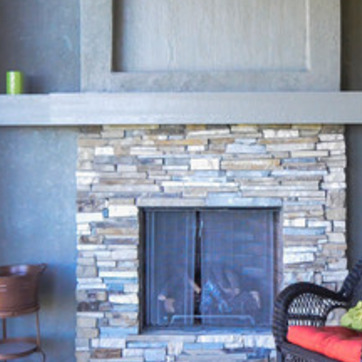
Material: stone